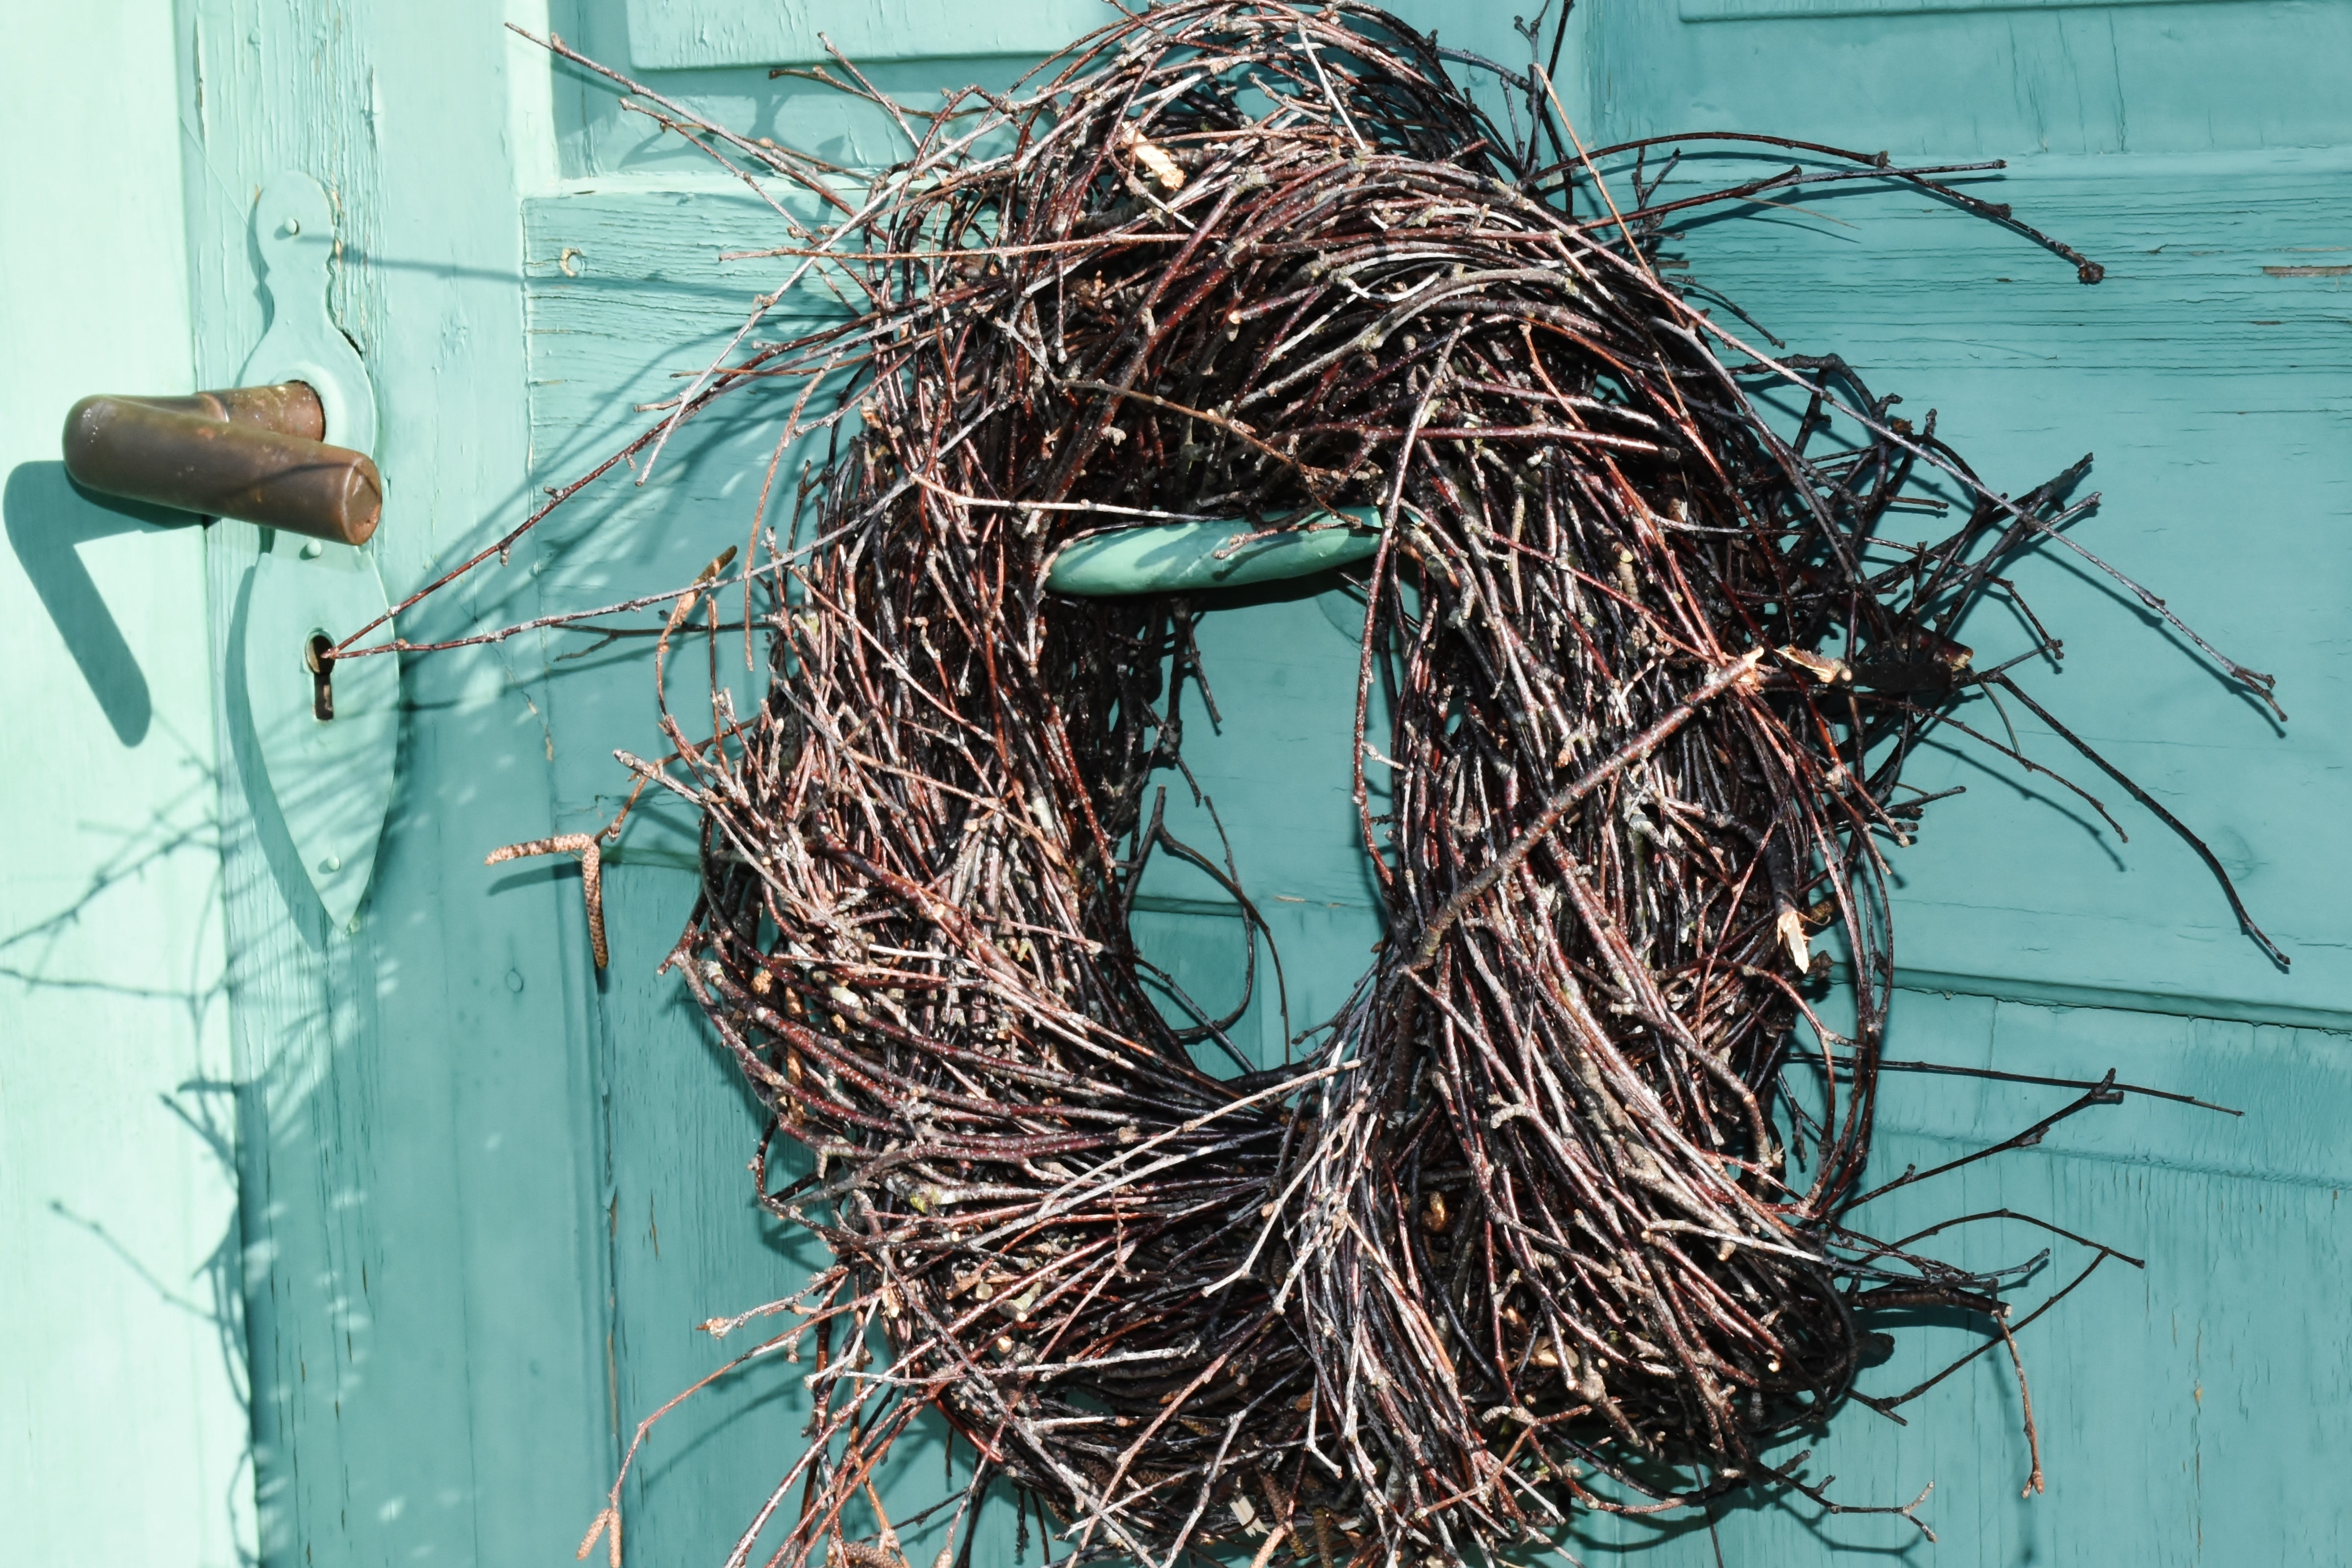
branch, bird, wood, building, old, home, decoration, blue, door, twig, christmas decoration, bird nest, nest, idyll, entrance door, door wreath